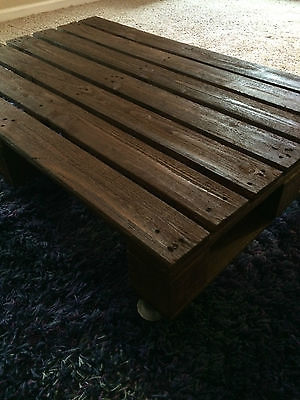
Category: table